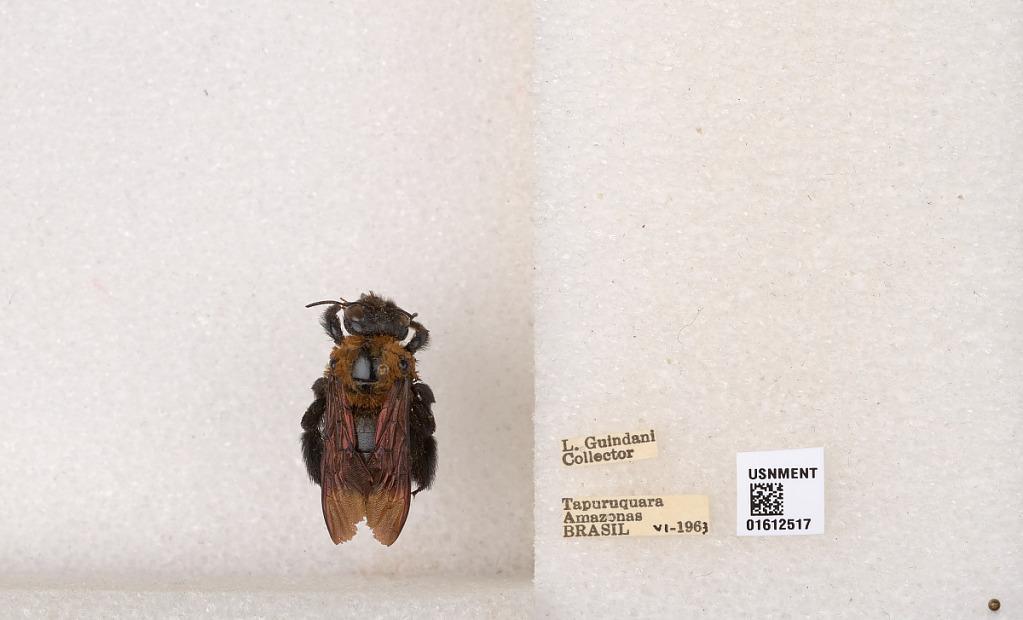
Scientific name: Xylocopa (Neoxylocopa) aurulenta (Fabricius)
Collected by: L. Guindani
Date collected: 1963-6-1
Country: Brazil
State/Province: Amazonas
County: Santa Isabel do Rio Negro
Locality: Tapuruquara
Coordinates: -0.41389, -65.0192